Question: Please indicate a possible affordance area of the sit_on_bench that can be used for sitting
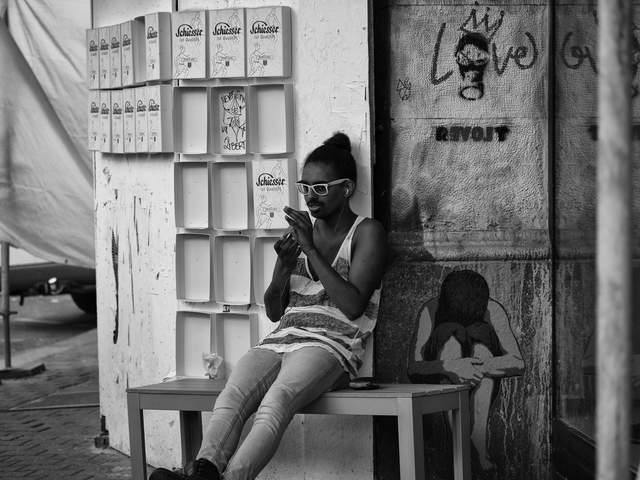
Answer: [129.5, 364.5, 468.5, 392.5]